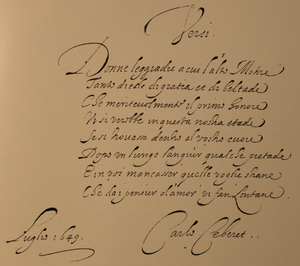
Charles Ceberet est un maître écrivain actif à Paris durant le second quart du XVIIᵉ siècle, secrétaire du roi.